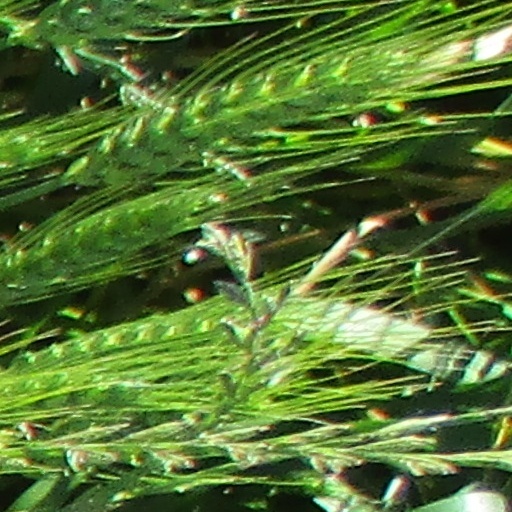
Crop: wheat